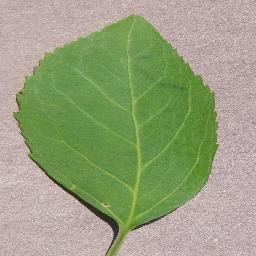
Label: Cherry___healthy